Joseph Flores (Maltese politician)

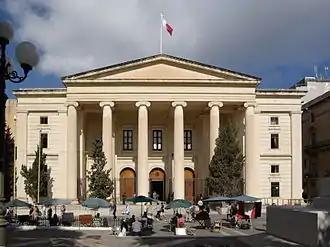
The Courts of Justice building, Valletta

Flores was drawn to the political sphere, but his initial bid to get elected during the 1932 Maltese national elections was unsuccessful. However, he was eventually elected, as a candidate for the Malta Labour Party, for three successive terms during the 1950s. This period, just before independence from Great Britain, was one of turmoil for the Maltese left — a split between the MLP and the Maltese Workers Party led to the latter forming a coalition with the Nationalists. From 1949 until 1955, Flores served as Deputy Leader of the MLP in the Assembly. It was not until 1955 that the MLP finally formed the government under the leadership of Dom Mintoff. This legislature came to be dominated by the issue of integration with the United Kingdom.